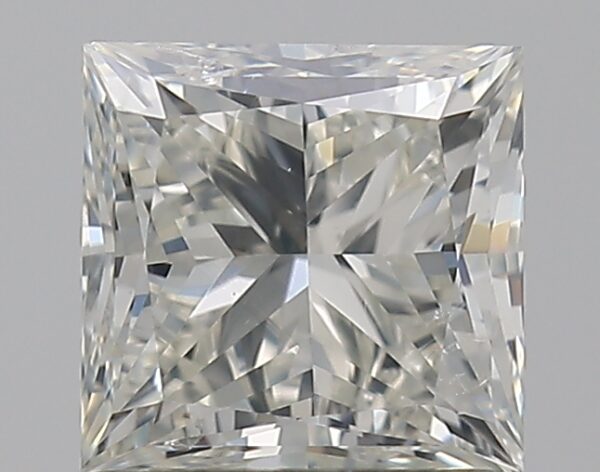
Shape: princess
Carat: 1
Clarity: SI2
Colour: K
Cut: VG
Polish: VG
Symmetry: GD
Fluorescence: F
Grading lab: GIA
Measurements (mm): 5.33 x 5.21 x 3.87